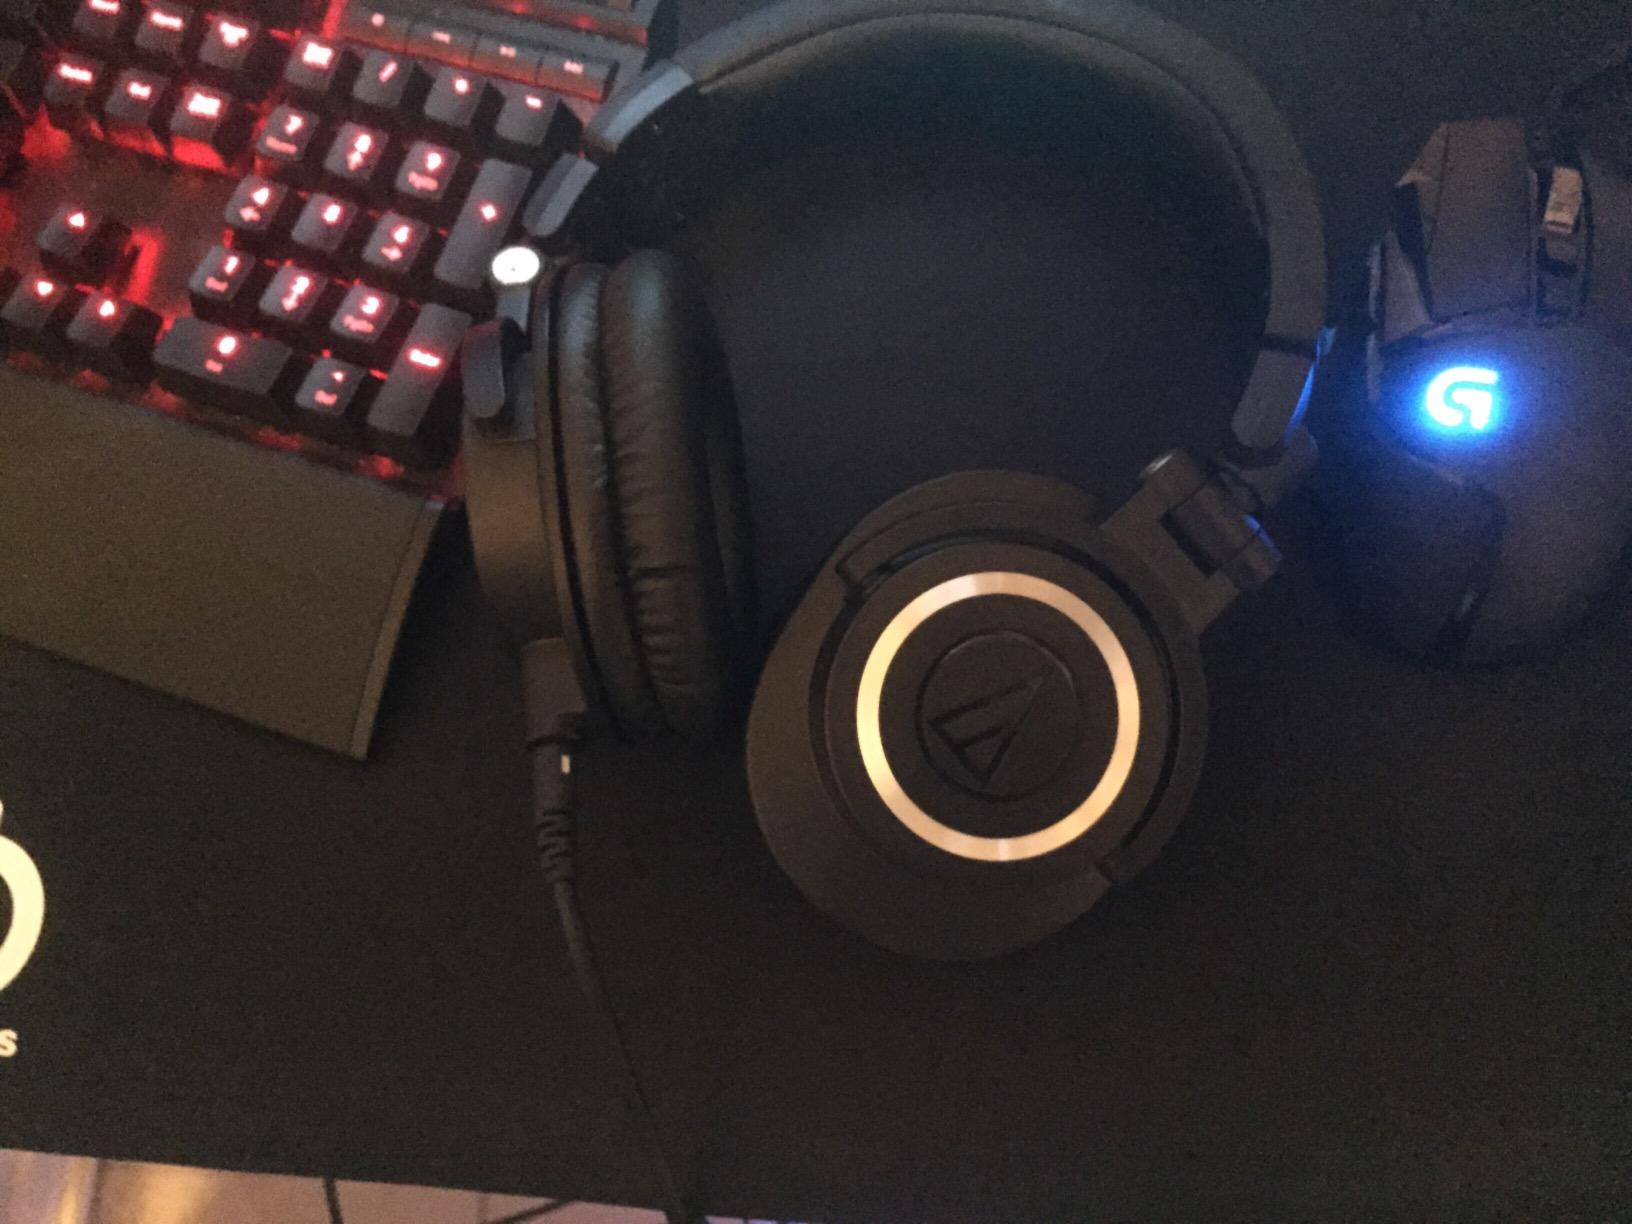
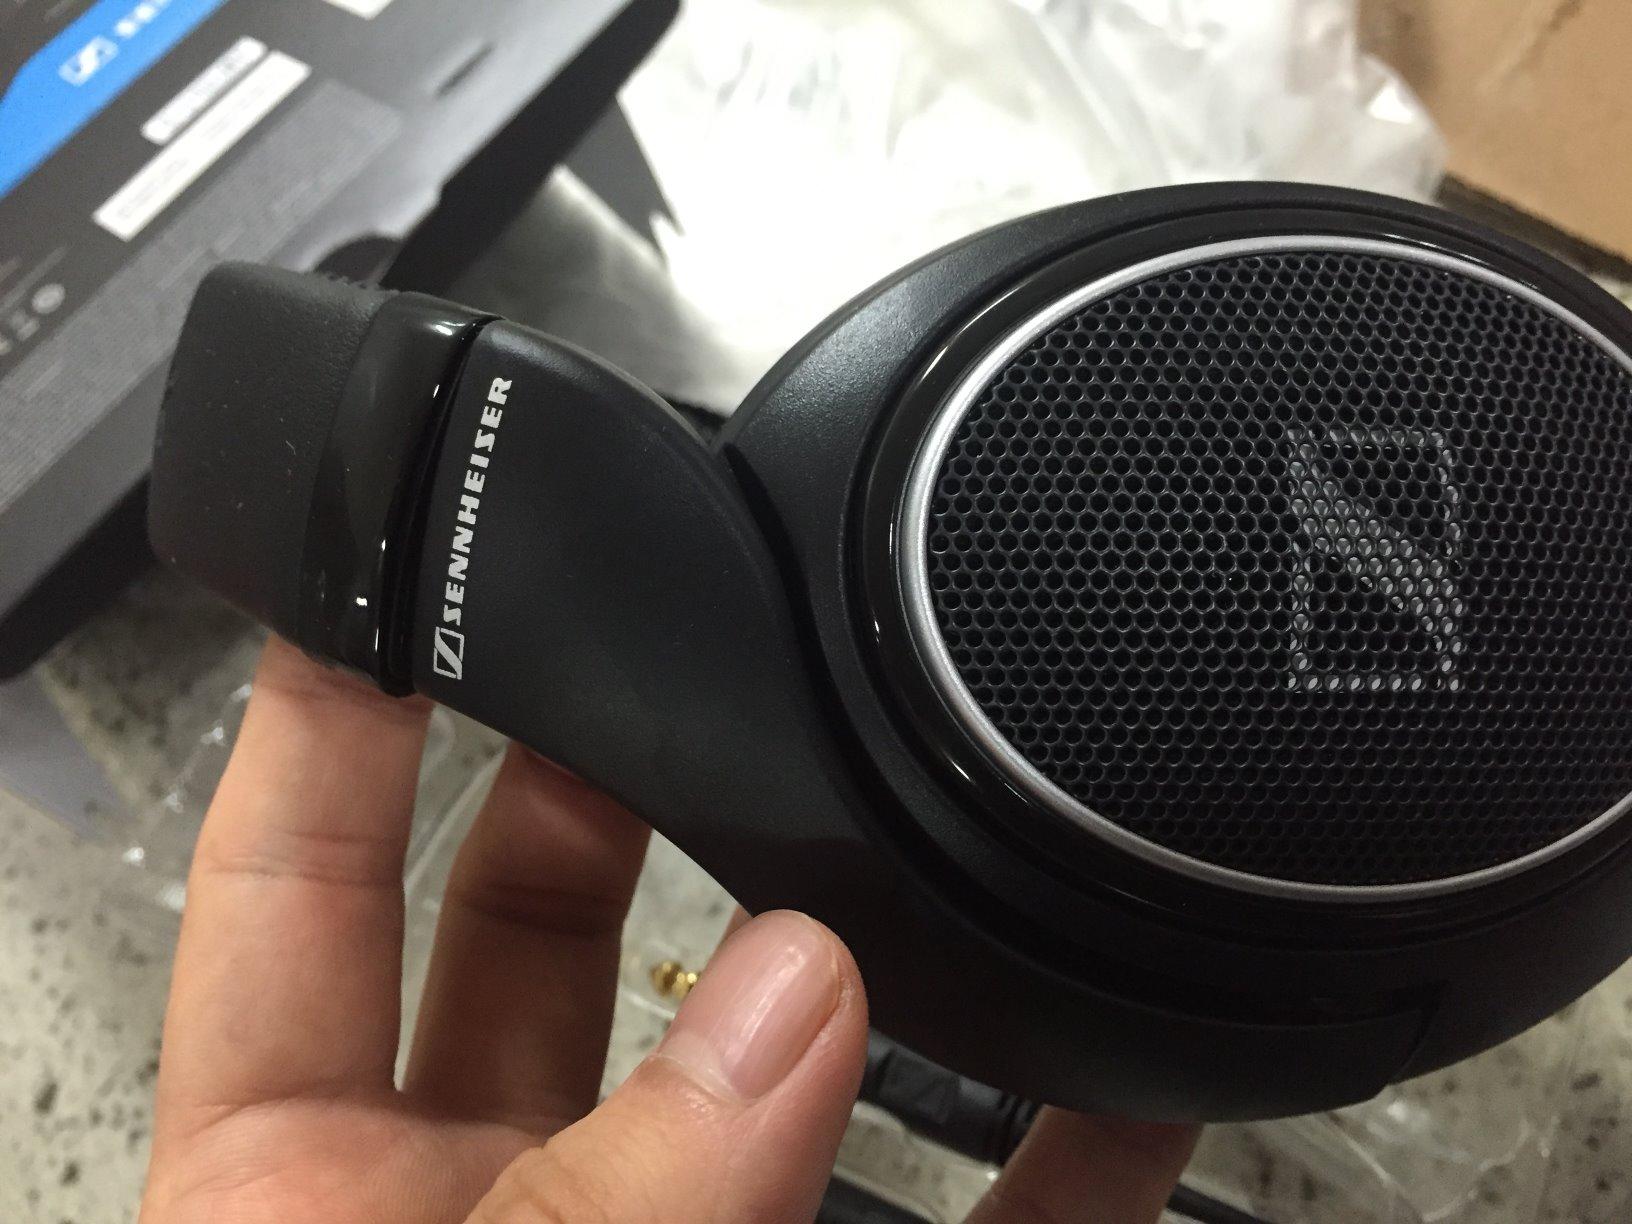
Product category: headphones
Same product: no